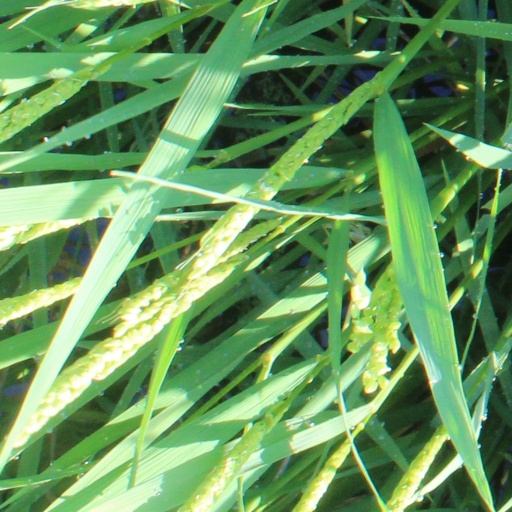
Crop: rice